Curse of the Faceless Man

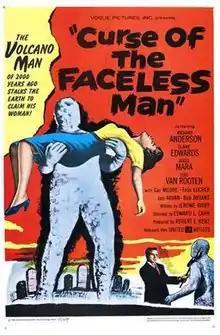
Theatrical release poster

Curse of the Faceless Man is a 1958 independently made American low-budget black-and-white horror film, produced by Robert E. Kent, directed by Edward L. Cahn, that stars Richard Anderson, Elaine Edwards, Adele Mara, and Luis van Rooten. Science fiction writer Jerome Bixby wrote the screenplay. The film was theatrically released in the U.S. by United Artists as a double feature with "It! The Terror from Beyond Space".